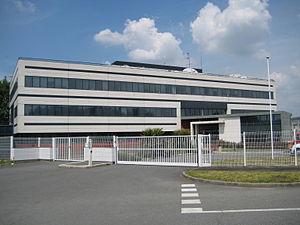
Thomson R&amp
Technicolor, anciennement Thomson ou Thomson Multimedia, est une entreprise française spécialisée dans la conception et la fabrication de systèmes de vidéo et d'image numérique destinés aux professionnels des médias, tels que les producteurs de films et les chaînes de télévision, mais aussi les opérateurs de réseaux et autres distributeurs de contenu.
Rennes Atalante est une technopole qui regroupe l'ensemble des acteurs technologiques et scientifiques de l'agglomération de Rennes et de Saint-Malo et plus largement, du département d'Ille-et-Vilaine.